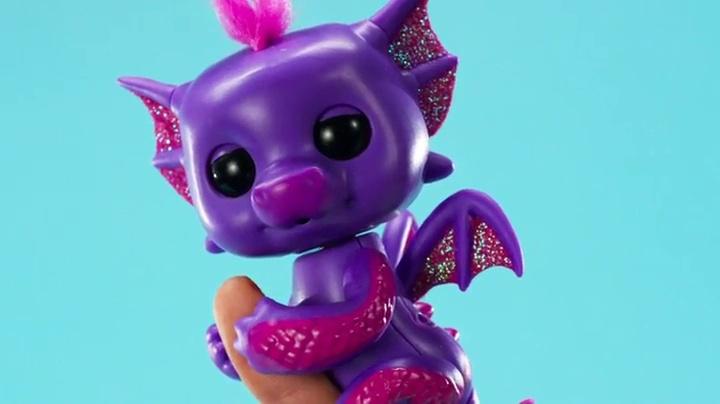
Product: Fingerlings - Glitter Dragon - Kaylin (Purple with Pink) - Interactive Baby Collectible Pet - By WowWee
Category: Toys & Games | Puppets & Puppet Theaters | Finger Puppets
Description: Fingerlings baby dragons respond to sound, motion, and touch with blinking eyes, head turns and fun dragon noises.
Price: $11.19
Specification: ProductDimensions:3.1x2.7x4.8inches|ItemWeight:7.8ounces|ShippingWeight:7.8ounces(Viewshippingratesandpolicies)|ASIN:B07B3CMYNF|Itemmodelnumber:3584|Manufacturerrecommendedage:5-15years|Batteries:4LR44batteriesrequired.(included)